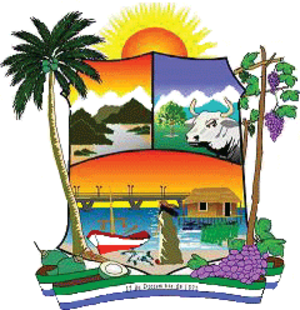
Mara est l'une des 21 municipalités de l'État de Zulia au Venezuela. Son chef-lieu est San Rafael de El Moján. En 2011, la population s'élève à 207 221 habitants.